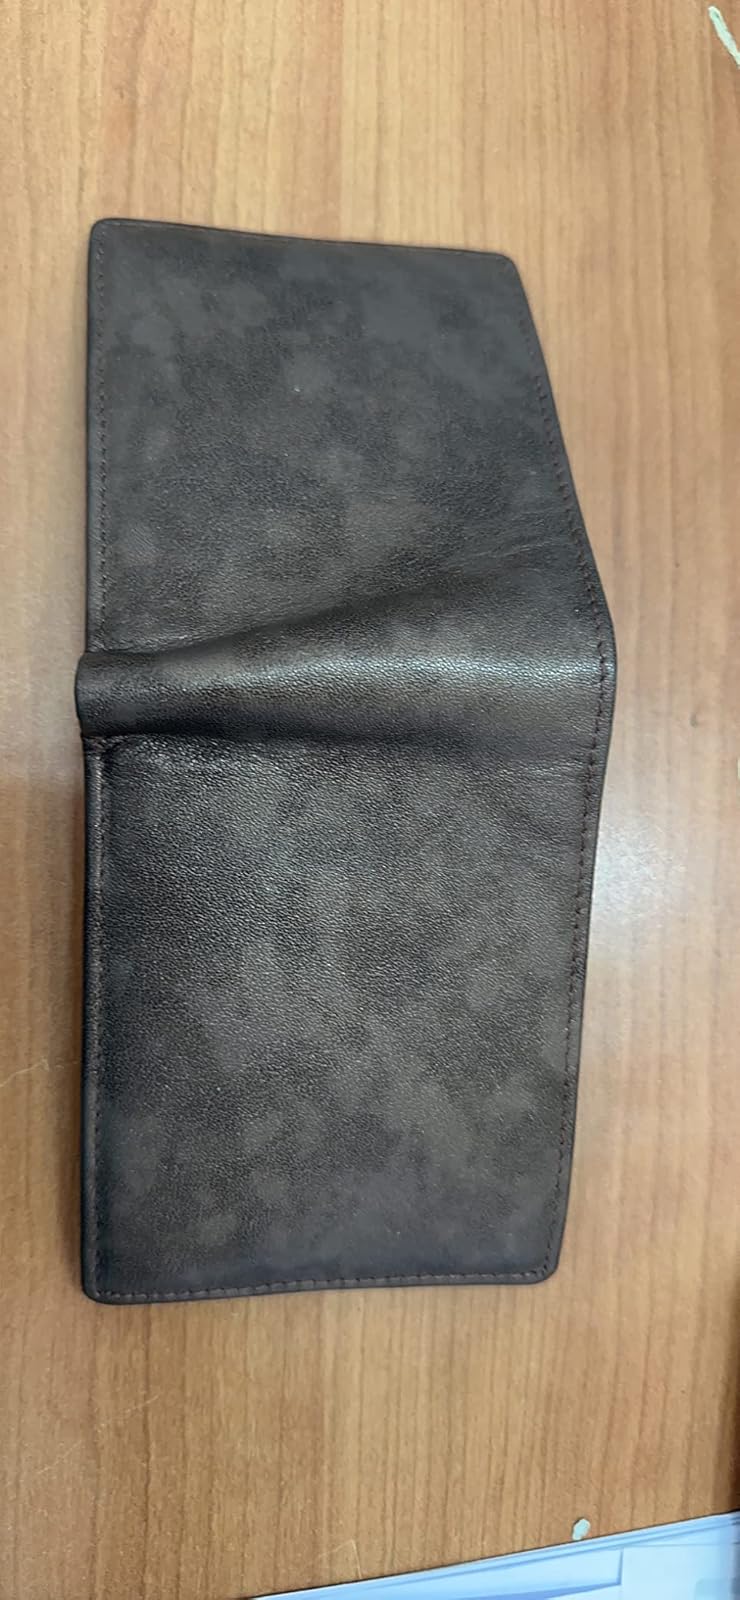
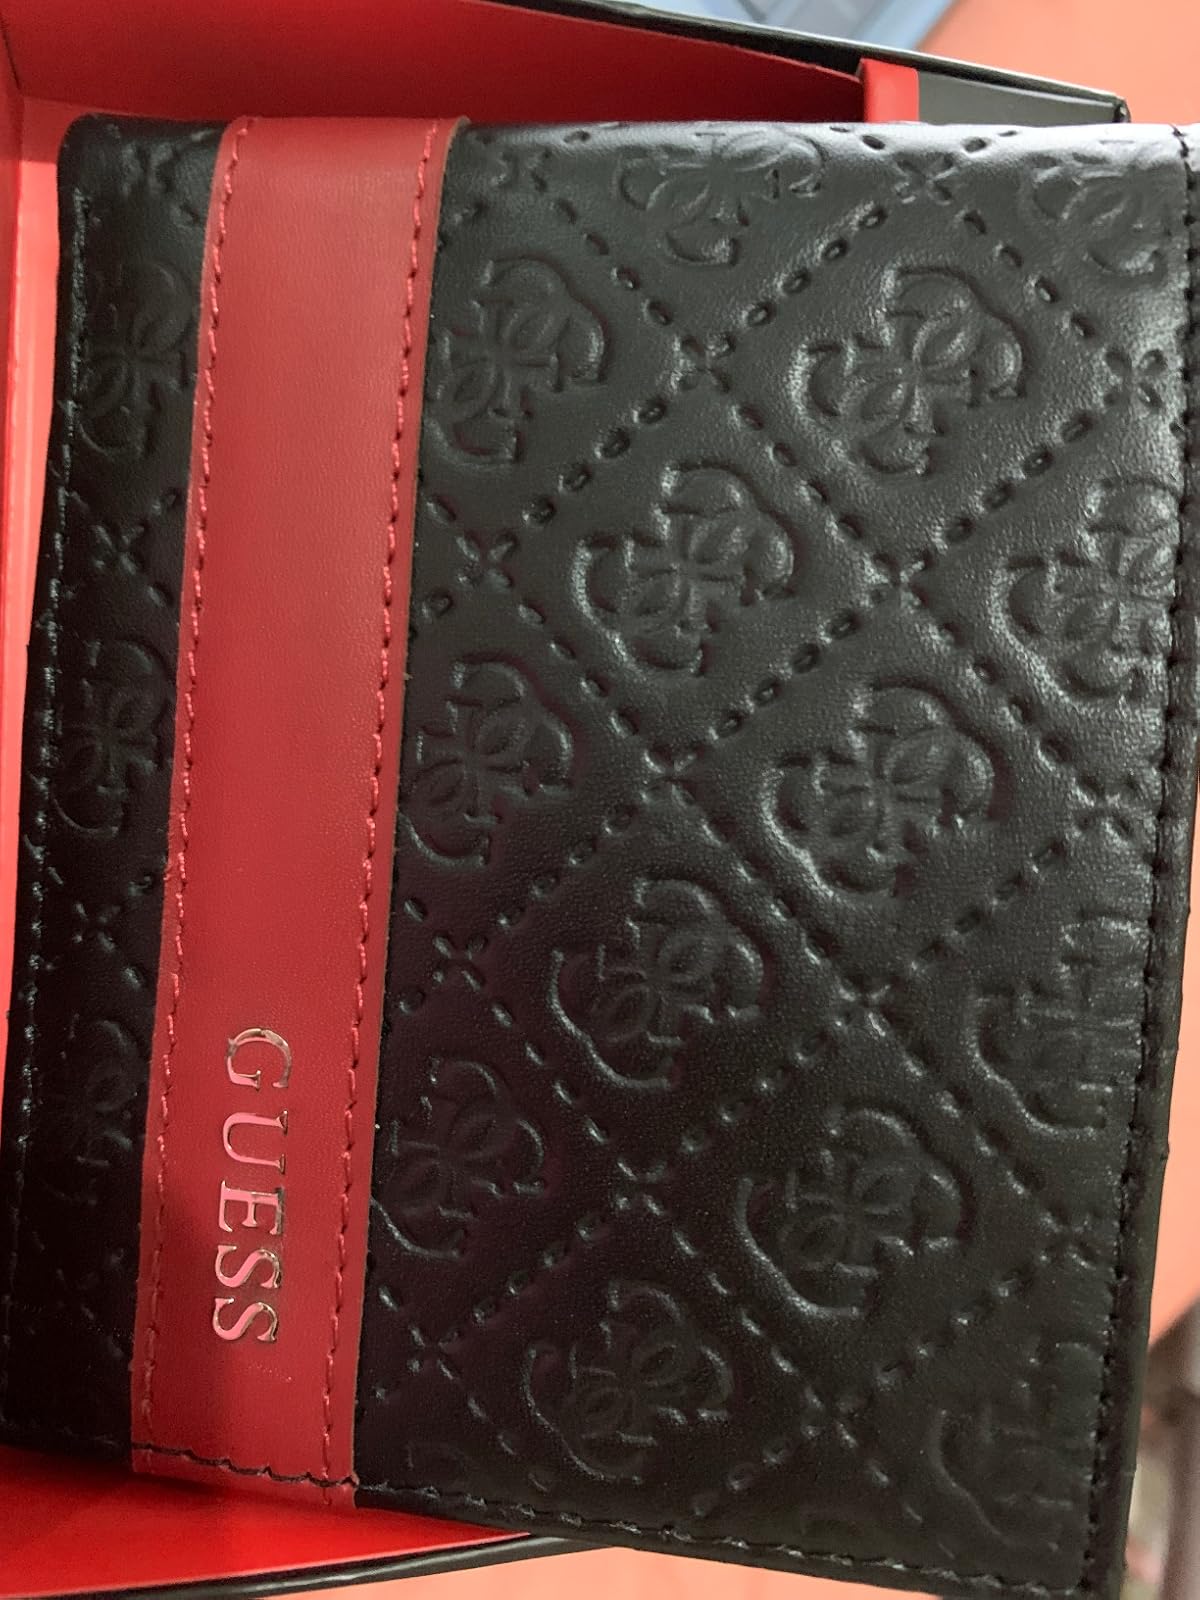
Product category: accessories_wallet
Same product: no